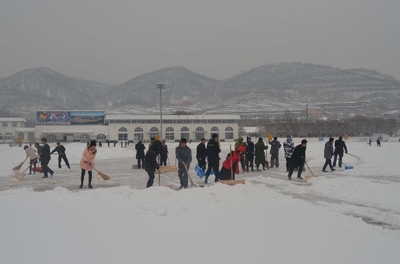
Weather: snow or frosty